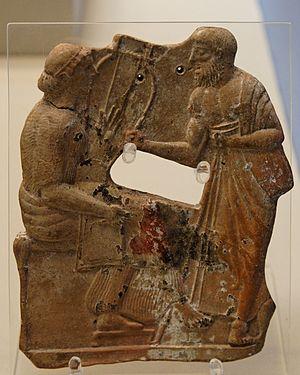
Conversation entre un homme et une femme, peut-être Alcée et Sappho. Plaque en terre cuite, fabrication mélienne, vers 460 av. J.-C. Provenance
Sappho est une poétesse grecque de l'Antiquité qui a vécu aux VIIᵉ siècle et VIᵉ siècle av. J.-C., à Mytilène sur l'île de Lesbos.